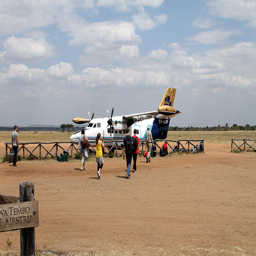
Several people walk towards a small plane on a dirt airstrip.
THIS IS A PHOTO OF PEOPLE ABOARDING A PRIVATE PLANE
some people standing next to a fence and a small plane
People are walking towards a small airplane on the dirt.
The group of people are walking toward a twin engine airplane.